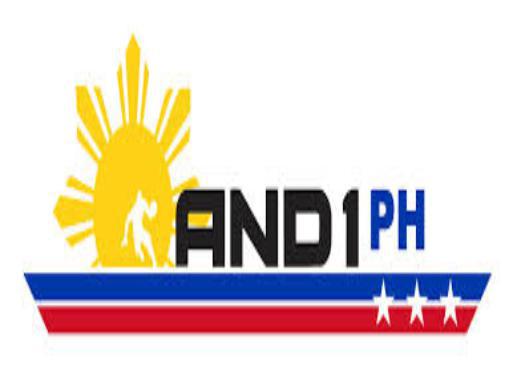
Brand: AND1
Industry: Clothes